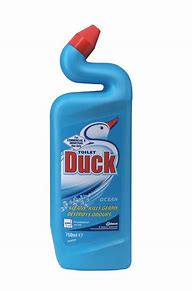
Waste category: plastic